Google

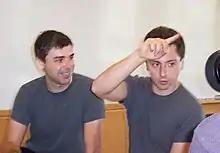

Google began in January 1996 as a research project by Larry Page and Sergey Brin while they were both PhD students at Stanford University in California, USA. The project initially involved an unofficial "third founder", Scott Hassan, the original lead programmer who wrote much of the code for the original Google Search engine, but he left before Google was officially founded as a company; Hassan went on to pursue a career in robotics and founded the company Willow Garage in 2006.